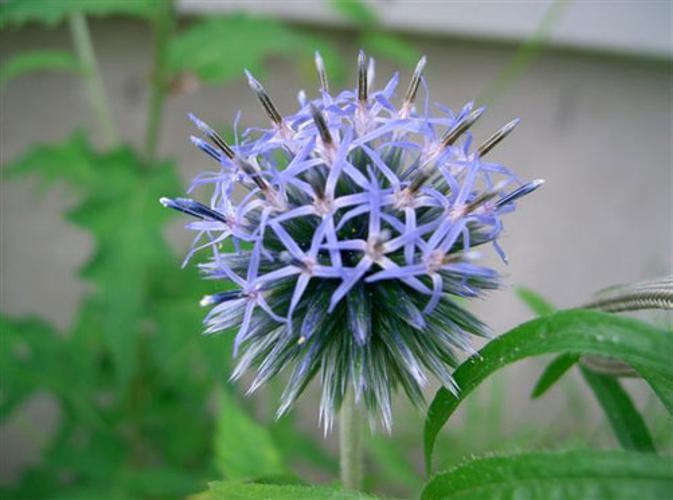
Label: globe thistle